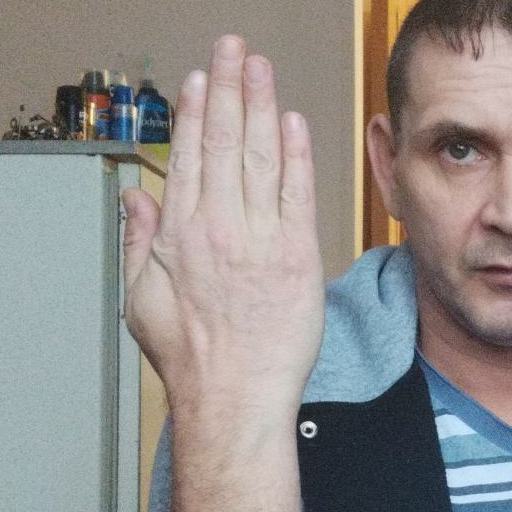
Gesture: stop_inverted